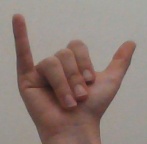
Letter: ya